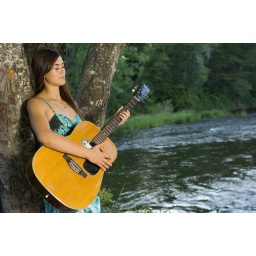
Young woman playing guitar by river in summer